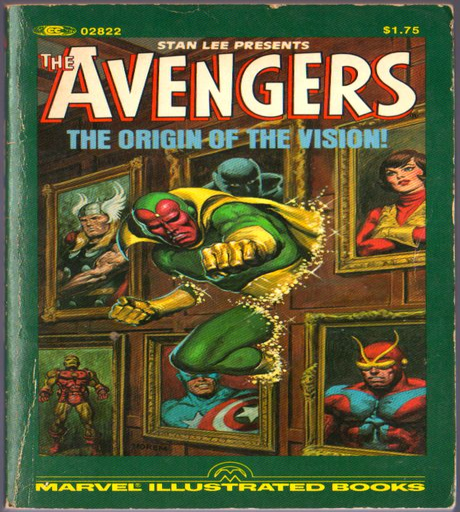
the vision is my favorite superhero and second only to comic book character .